Taylor Holmes

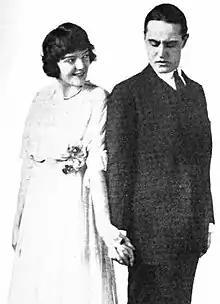
Florence Shirley and Holmes in promotion for the 1916 Broadway play "His Majesty Bunker Bean"

Early film appearances included "Efficiency Edgar's Courtship" and "Fools for Luck". One of his first starring roles was in "A Pair of Sixes" (1918).